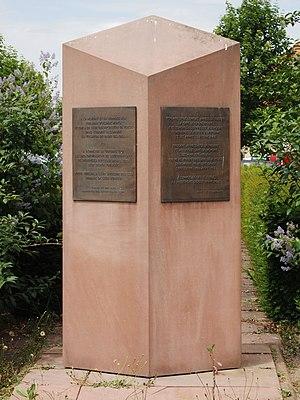
Gare de Strasbourg-Cronenbourg, Stèle des Malgré-Nous
L'expression « malgré-nous » désigne les Alsaciens et Mosellans incorporés de force dans la Wehrmacht, armée régulière allemande, durant la Seconde Guerre mondiale, que ce soit dans la Heer, dans la Luftwaffe, dans la Kriegsmarine, ou encore dans la Waffen-SS. Le pendant féminin a été constitué par les malgré-elles.
Les Malgré-elles sont des femmes originaires d’Alsace et de Moselle sous occupation nazie lors de la Seconde Guerre mondiale, qui, à l’instar des Malgré-nous, ont été enrôlées de force dans différentes structures nazies durant la période de 1942 à 1945. Il y aurait eu environ quinze mille jeunes filles incorporées de force originaires de l'Est de la France.